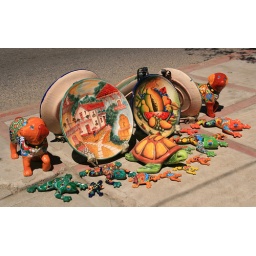
Ceramic figurines and plates for sale on a sidewalk in Todos Santos.IMG_0158.JPG